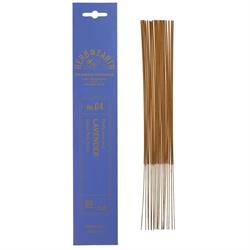
Nippon Kodo Herb & Earth Incense -Lavender 20 sticks
"Clean, pure and crisp scent of lavender. Pure fragrance with natural oils The Herb & Earth collection by Nippon Kodo was created with the natural blessings of the earth. Incense sticks are of the highest quality and produce minimal smoke. No artifical dyes are used. They will add the ideal touch of pure fragrance to your home. "
Brand: Nippon Kodo
Category: Home & Garden > Decor > Home Fragrances > Incense